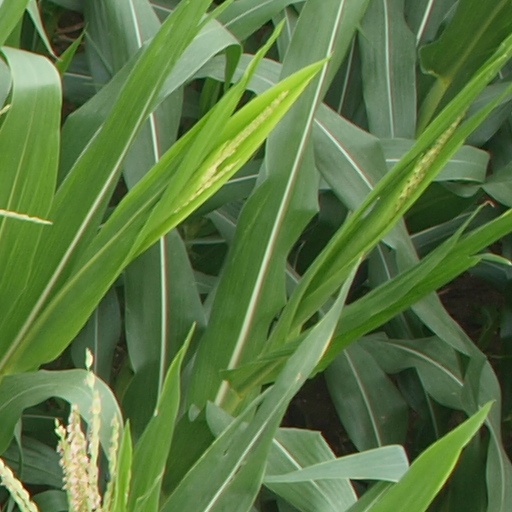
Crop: maize; corn